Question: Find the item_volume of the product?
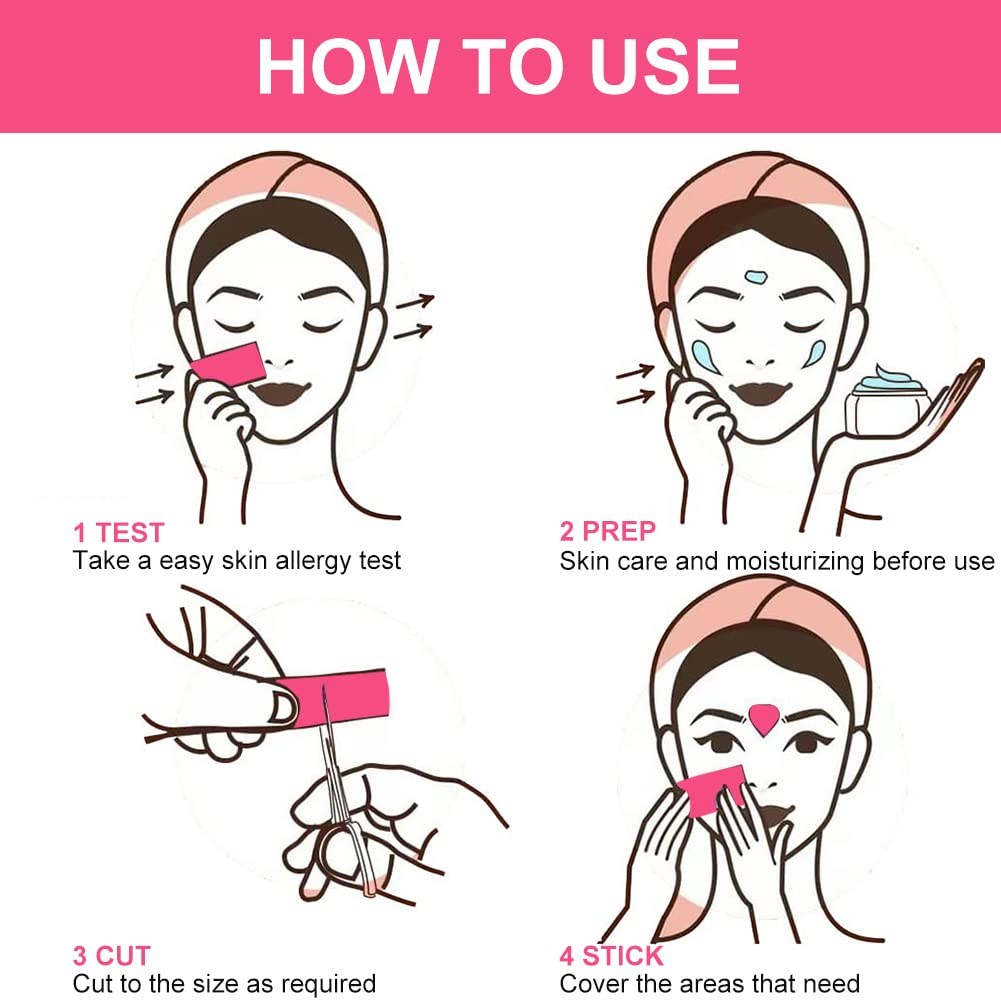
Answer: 3.0 cubic foot